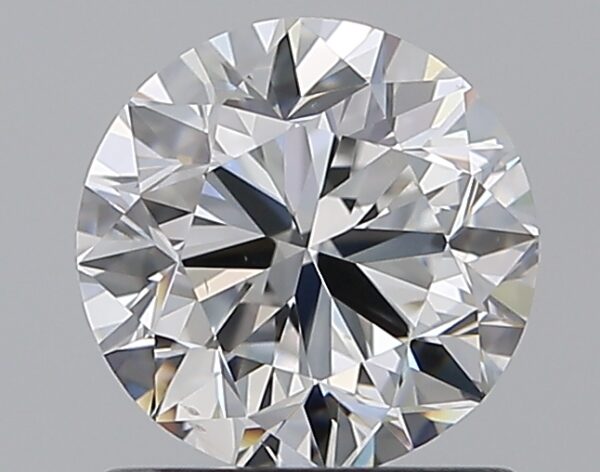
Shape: round
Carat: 1
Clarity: SI1
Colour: E
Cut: VG
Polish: EX
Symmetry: GD
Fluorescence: N
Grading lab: GIA
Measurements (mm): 6.2 x 6.26 x 4.01